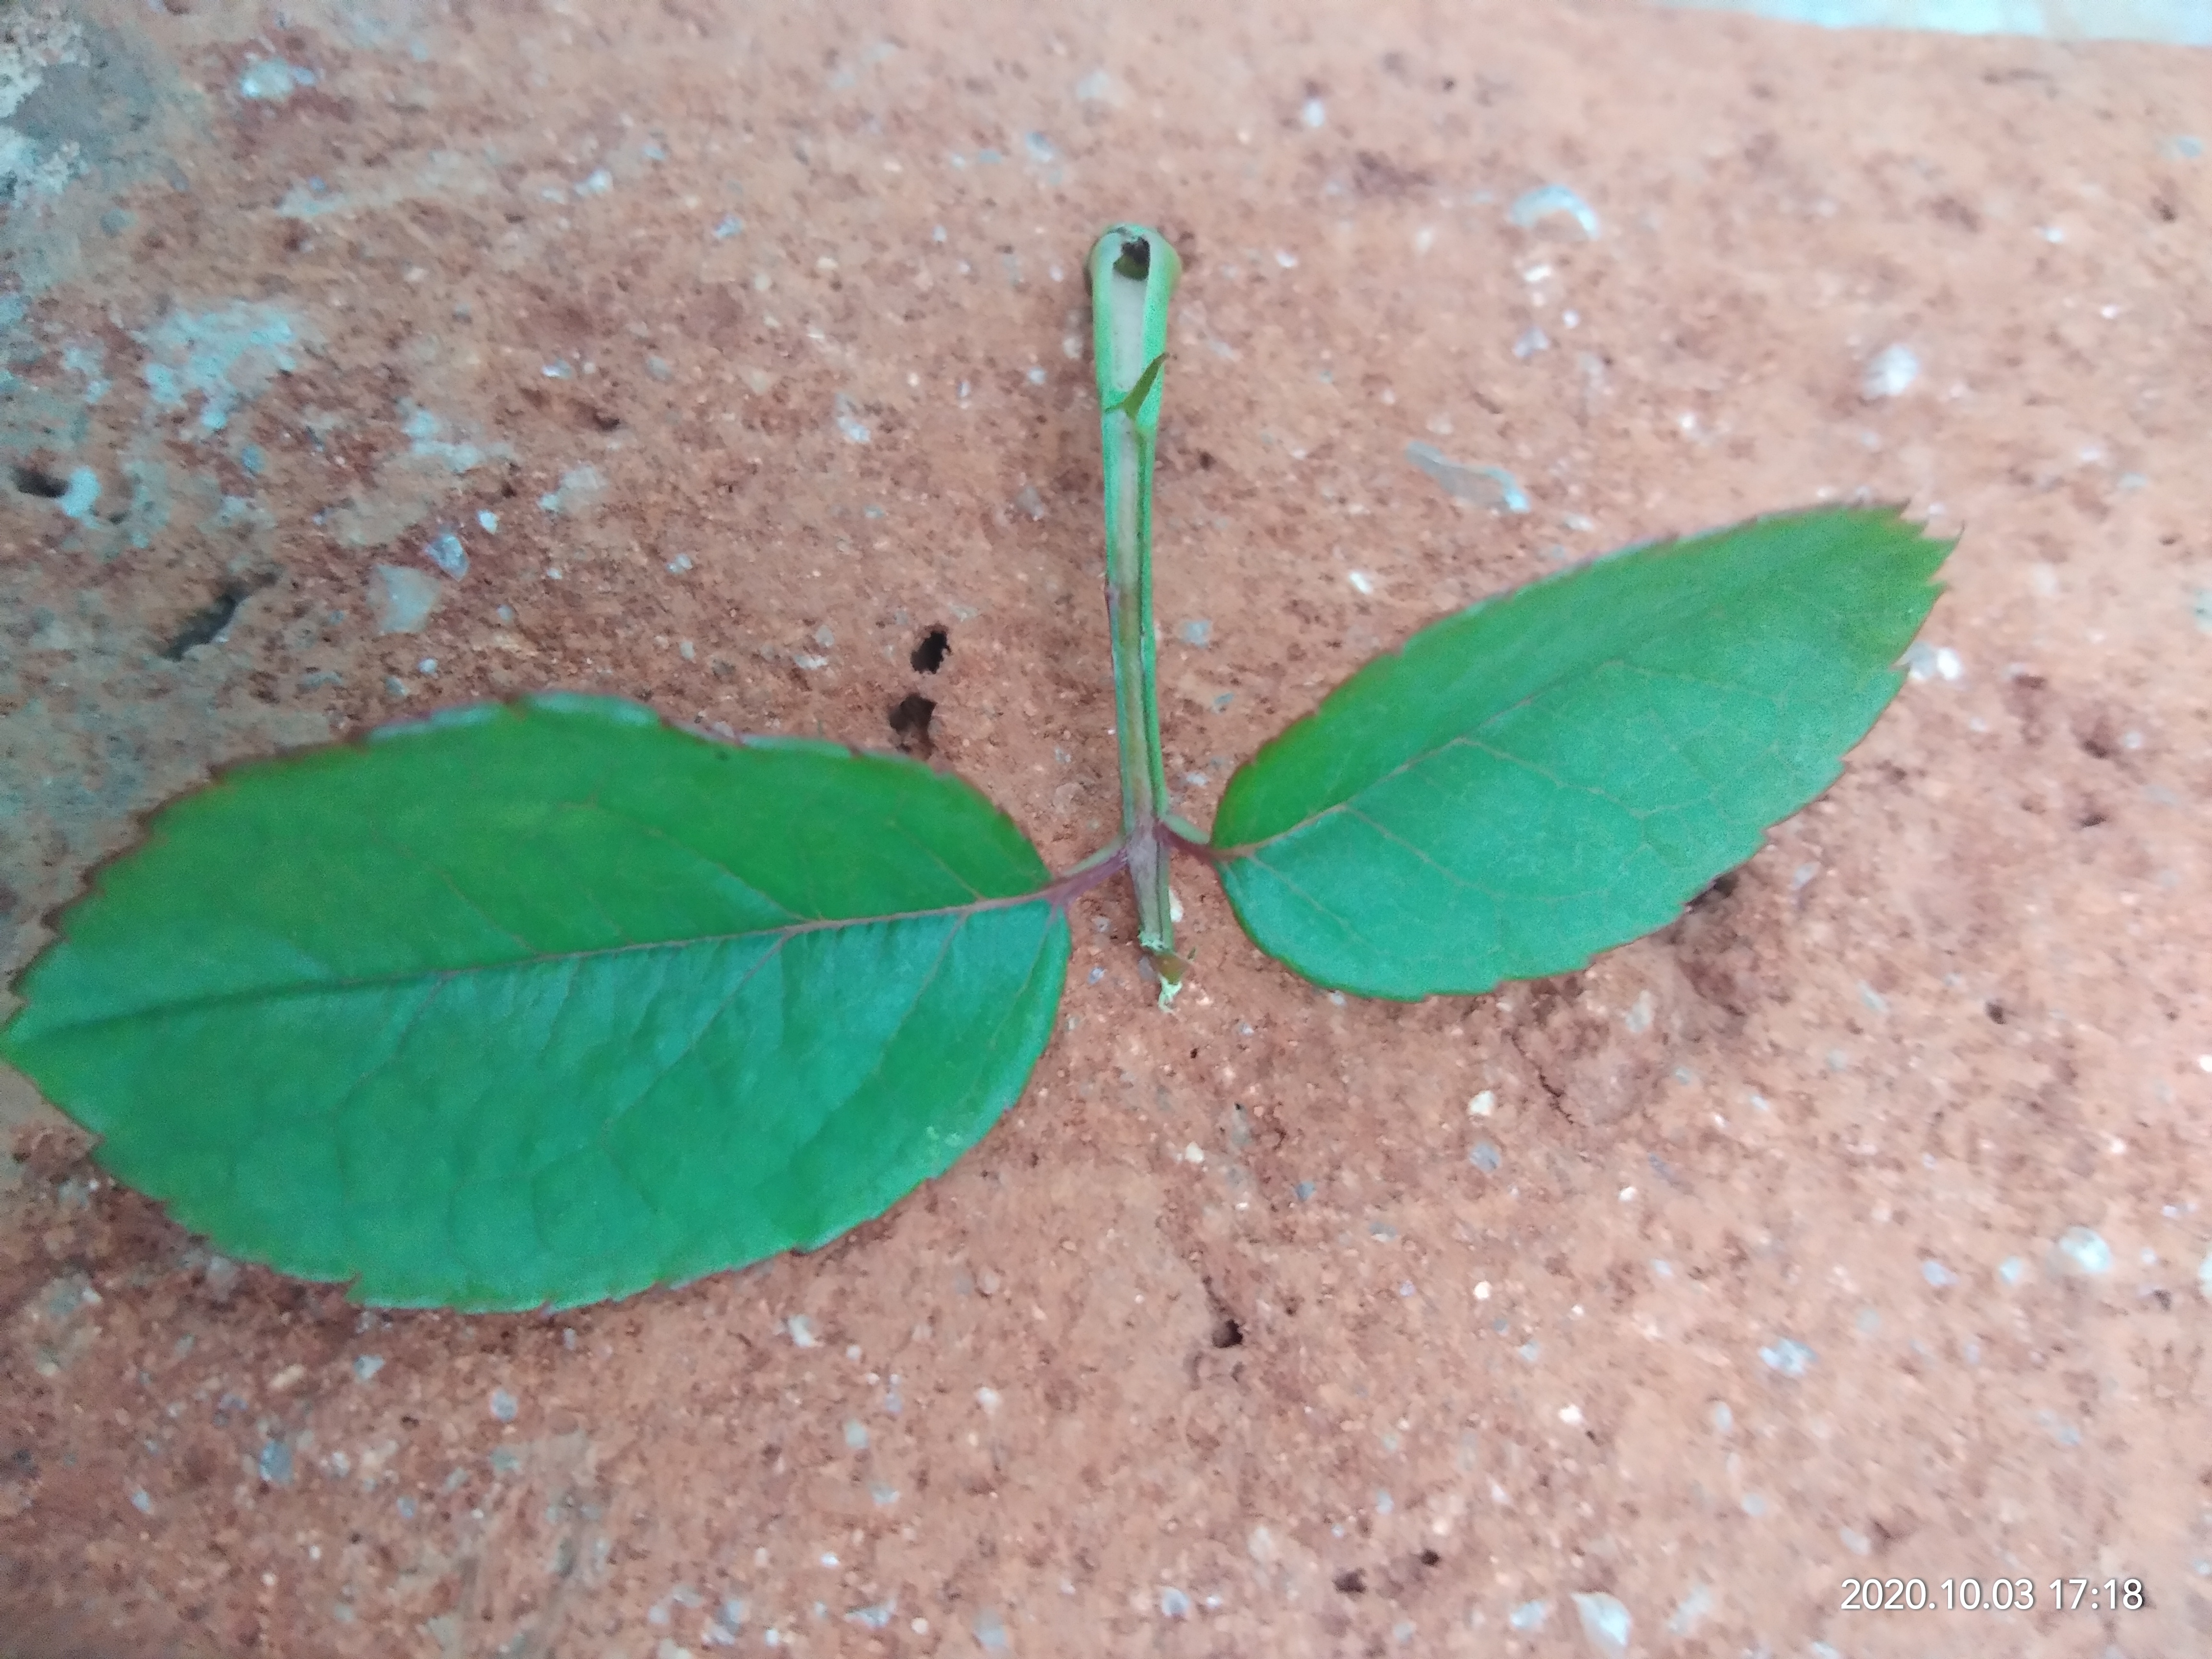
Plant: Rose